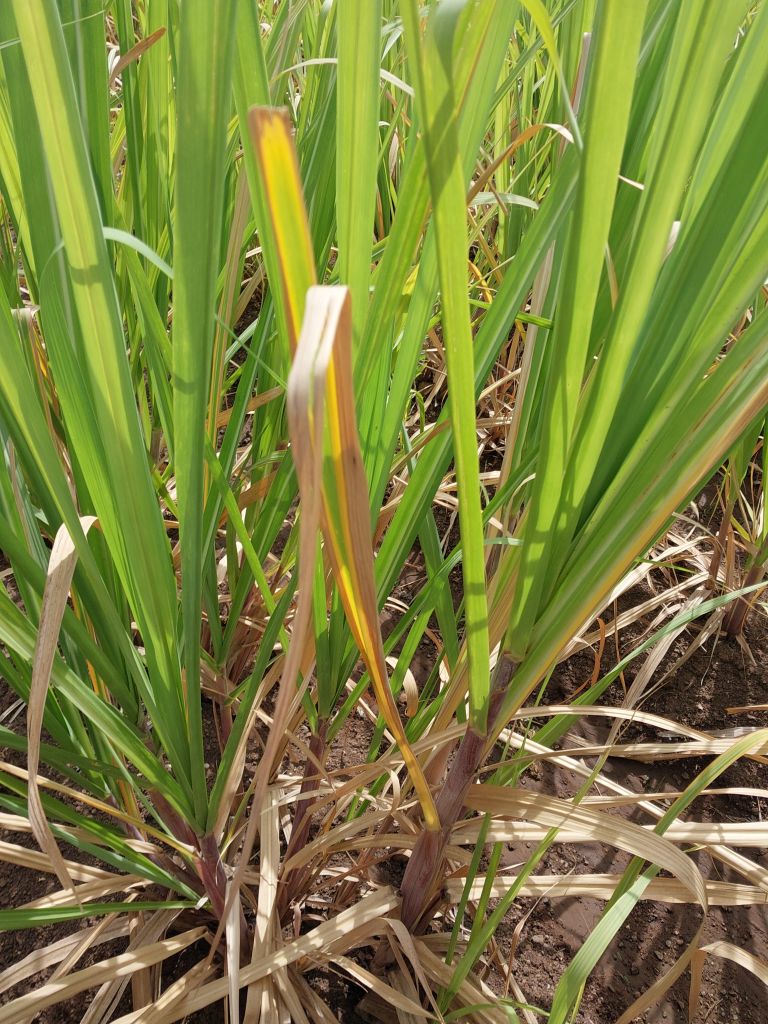
Label: Yellow Leaf